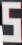
Number: 5